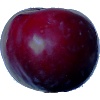
Label: Plum 2